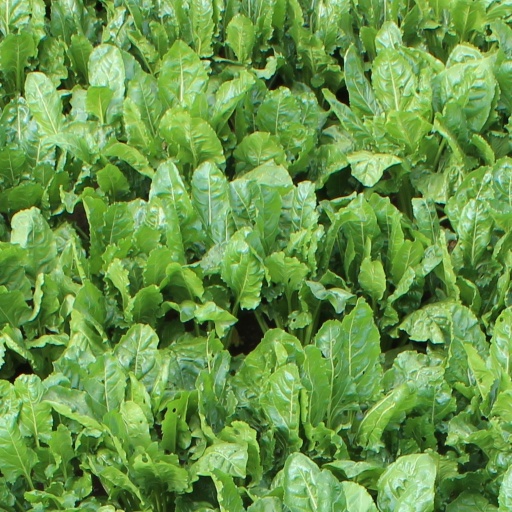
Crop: sugar beet